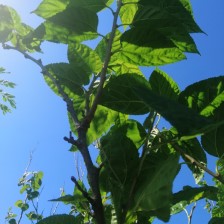
Variety: BlackAustralia